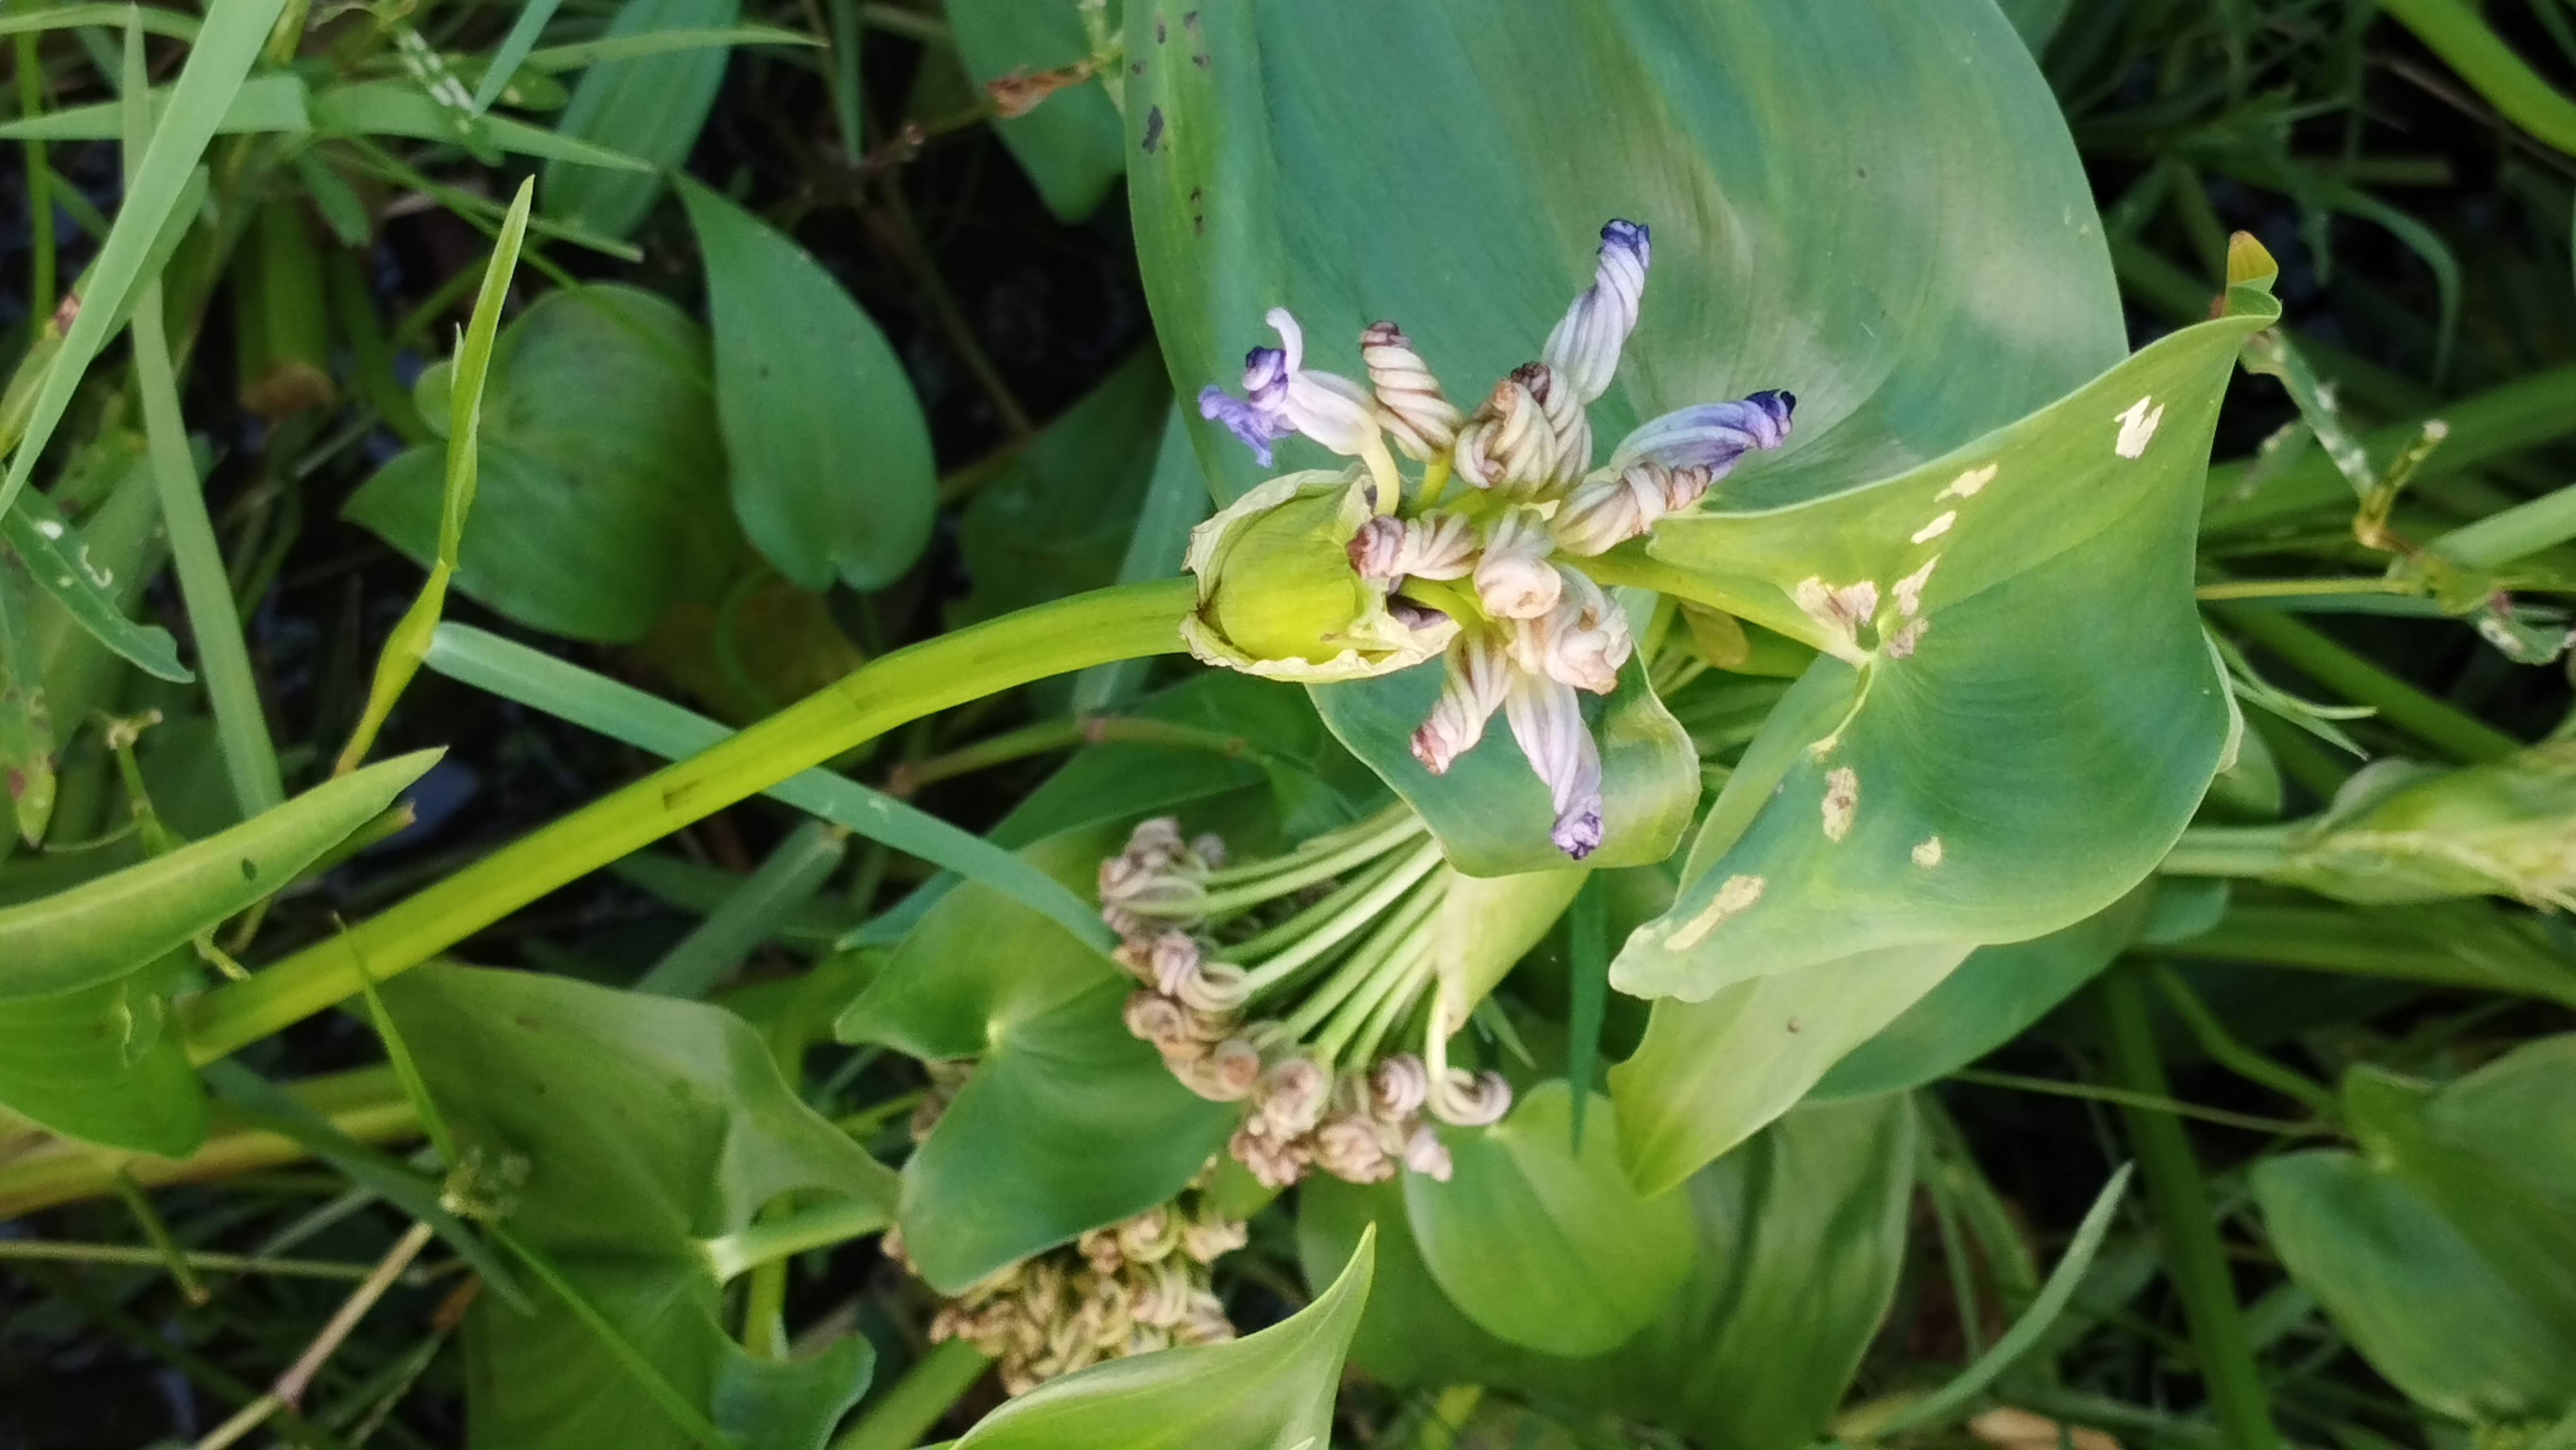
Species: Heartleaf False Pickerelweed (Monochoria korsakowii)